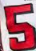
Number: 5